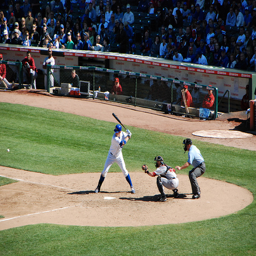
A baseball player standing next to home plate.
a group of people watching a baseball game
A batter waiting for a pitch with the umpire and catcher behind him.
Baseball player standing in the batters box hitting a ball.
A batter that is ready to pound the baseball into the next state.